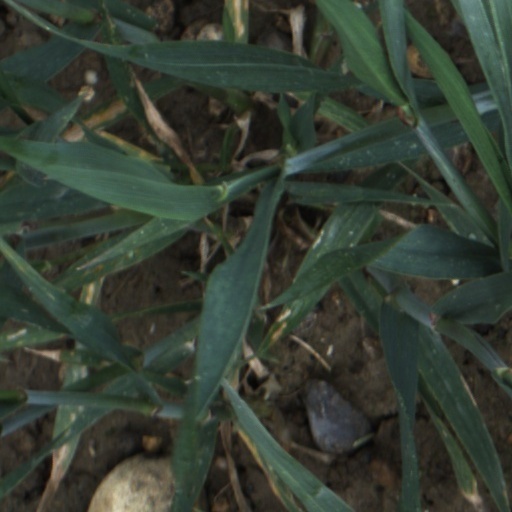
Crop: wheat